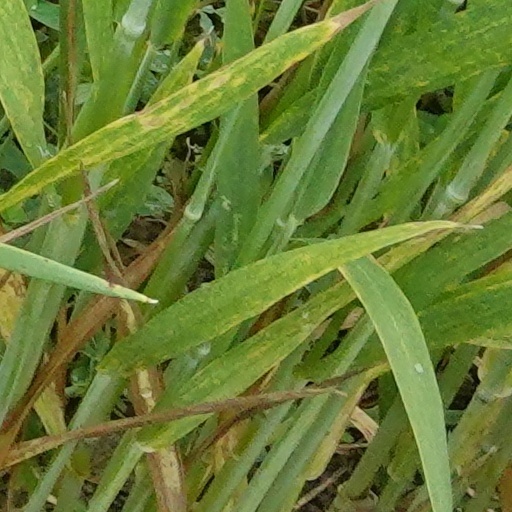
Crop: wheat